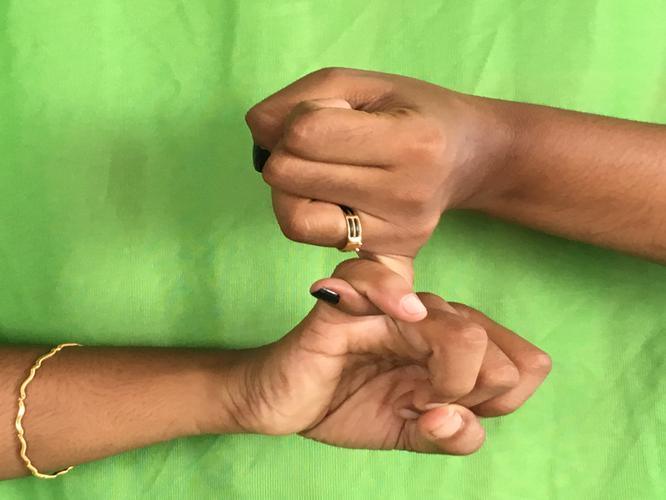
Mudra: Kilaka
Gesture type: double_hand